Bethel Township, Delaware County, Pennsylvania

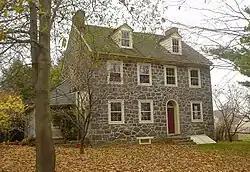
The Booth Farm built in 1819 is listed on the National Register of Historic Places.

On September 26, 1789, Bethel Township became part of Delaware County as it was established by separating from the eastern portion of Chester County.